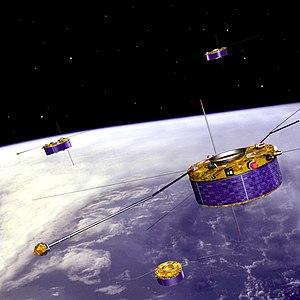
Cluster est une mission de l'Agence spatiale européenne qui utilise quatre satellites pour étudier les interactions entre le vent solaire et la magnétosphère terrestre. Après la destruction des satellites lors de l'échec du vol inaugural d'Ariane 5 en 1996, les satellites sont reconstruits à l'identique et lancés en 2000. La mission, d'une durée initiale de deux ans, a été prolongée à plusieurs reprises et se poursuit toujours fin 2019.